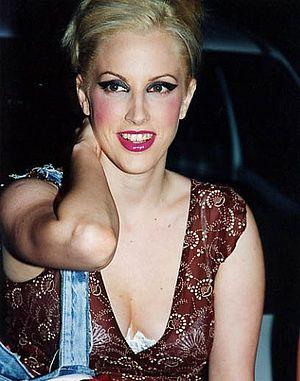
Orly Weinerman est une actrice israélienne née le 21 juin 1971 à Tel Aviv.